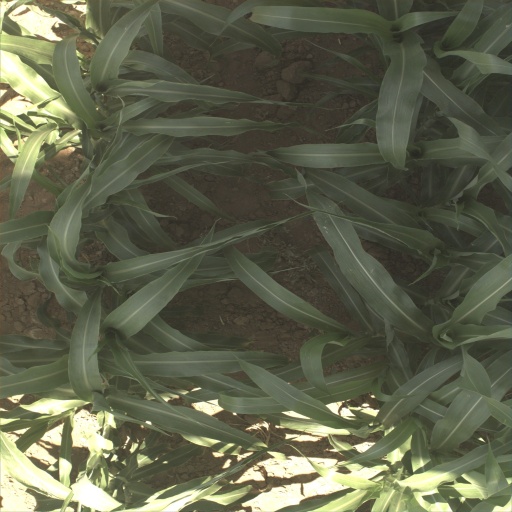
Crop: sorghum